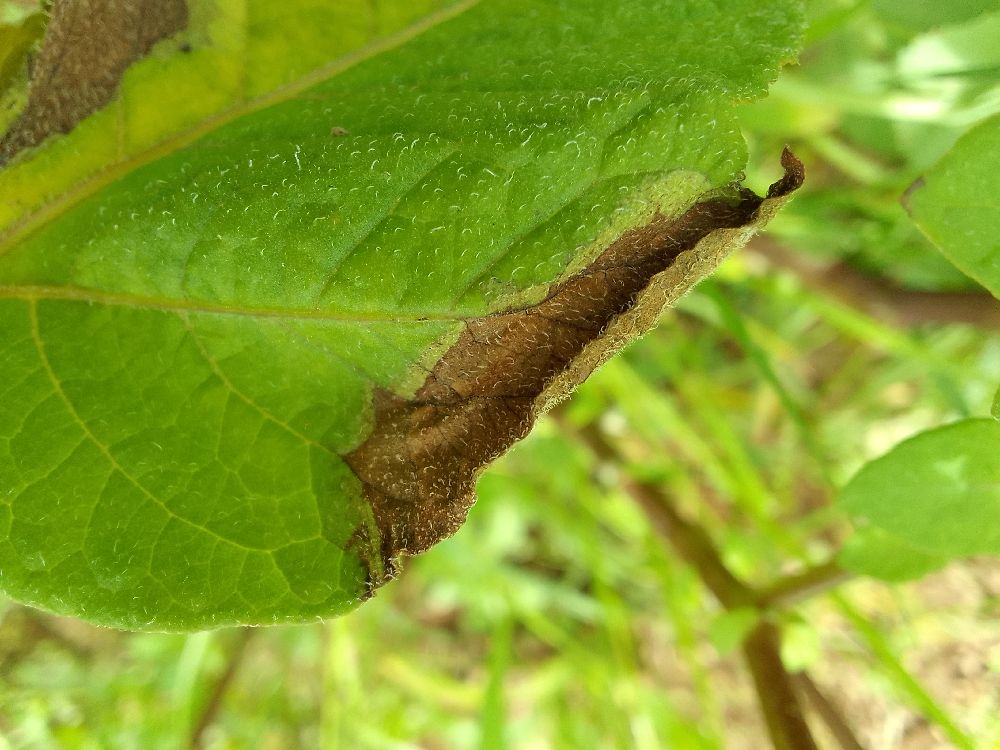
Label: Late blight